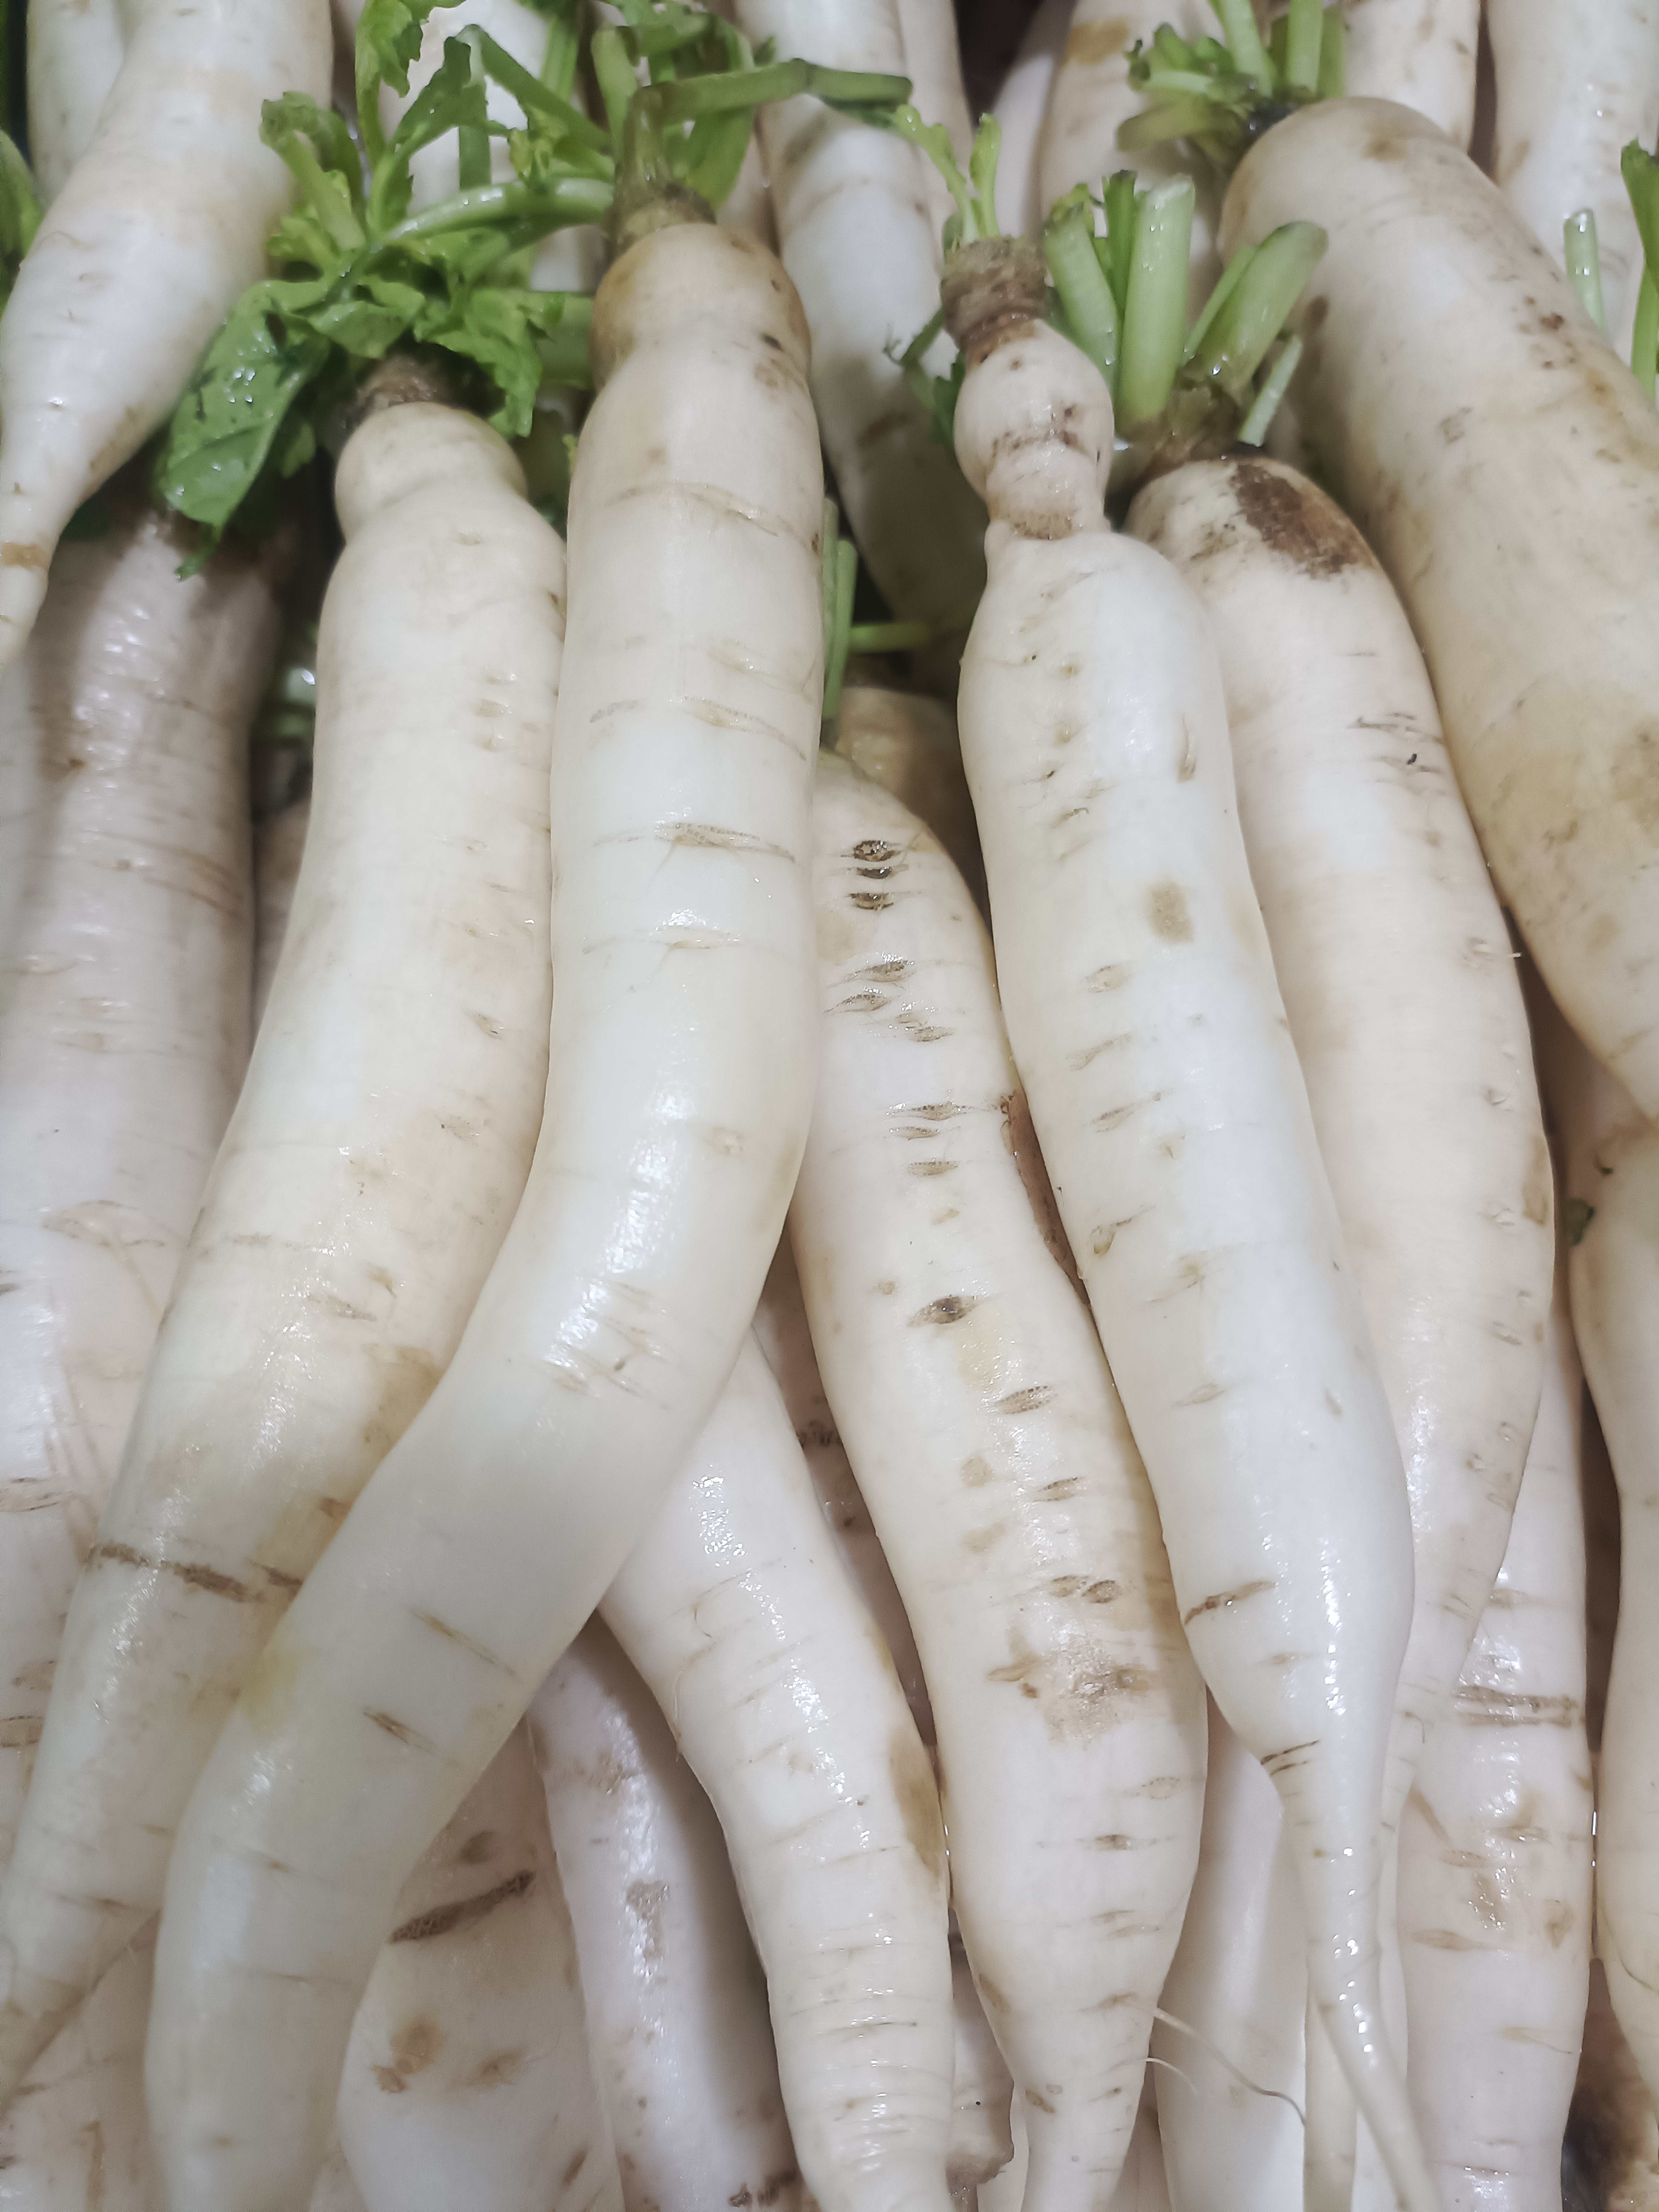
Label: Raphanus sativus